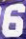
Number: 6